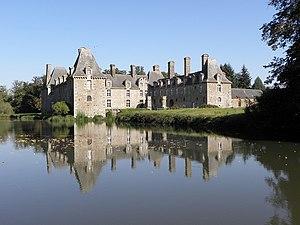
Vue méridionale de l'étang et du château du Rocher-Portail en Saint-Brice-en-Coglès (35).